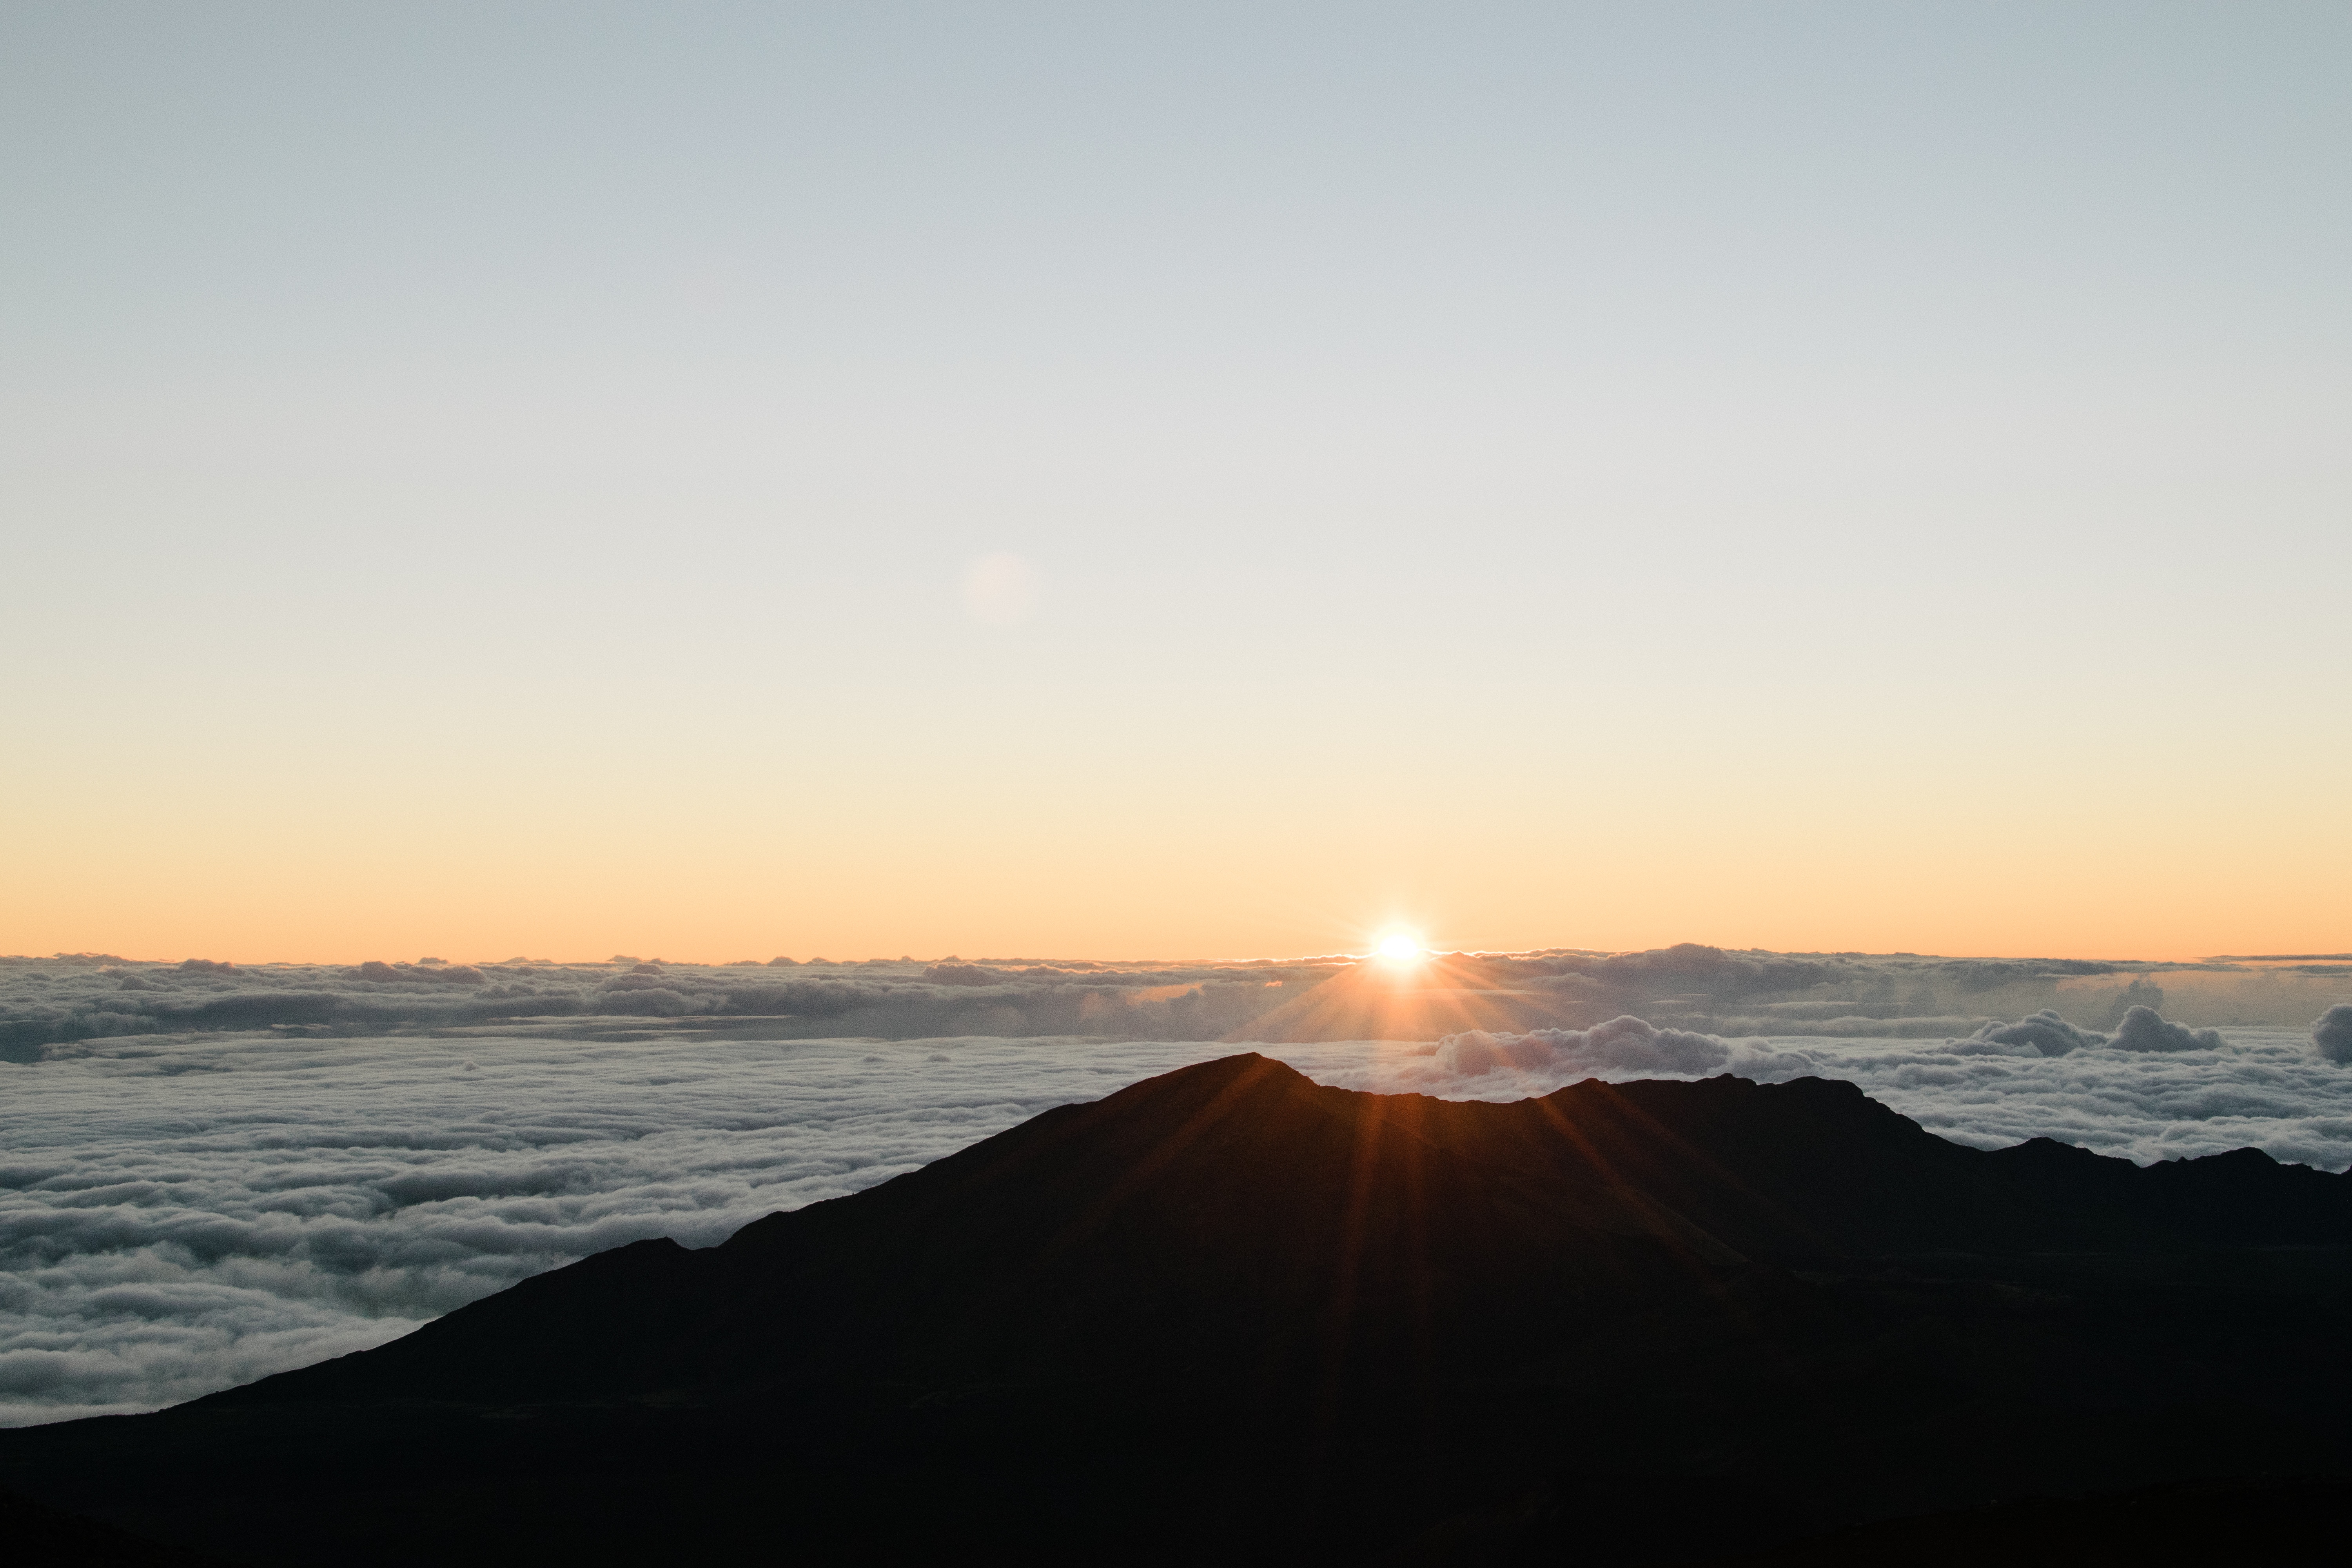
sea, horizon, mountain, sun, sunrise, sunset, sunlight, morning, dawn, dusk, afterglow, atmospheric phenomenon